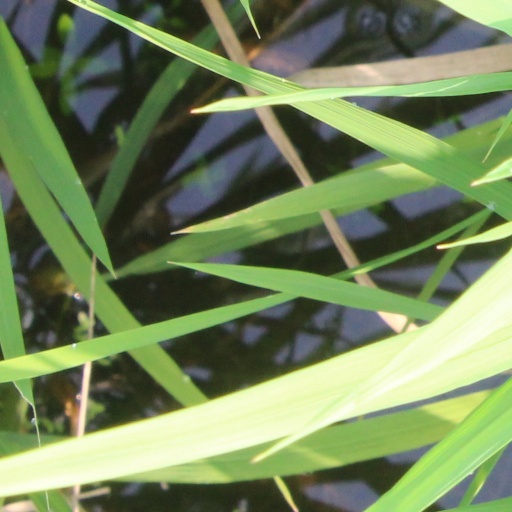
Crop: rice